Love, Marilyn

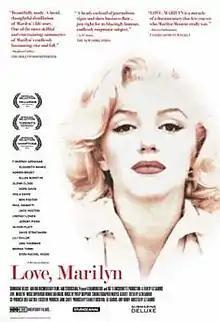
Theatrical release poster

Love, Marilyn is a 2012 American documentary film about American actress and sex symbol Marilyn Monroe's writings directed by Liz Garbus and produced by Stanley F. Buchthal, Garbus, and Amy Hobby. The film premiered at the Toronto International Film Festival on September 12, 2012 and is based on the 2010 non-fiction book "Fragments: Poems, Intimate Notes, Letters", edited by Buchthal and Bernard Comment. The production firms that produced the film included the Diamond Girl production company, Sol's Luncheonette Production and the French-based StudioCanal production company, whose parent company (Canal+ Group) owns the third-largest film library in the world.